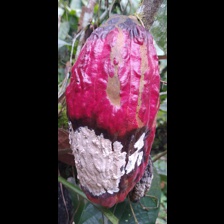
Label: moniliophthora